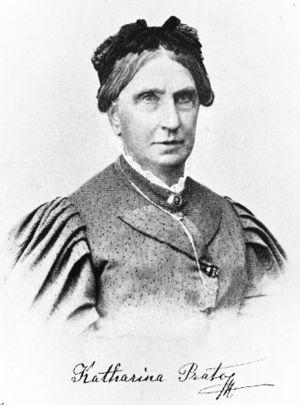
Katharina Prato, nom de plume de Katharina Pratobevera est une écrivaine autrichienne de livres de cuisine. En 1858, elle publie Die süddeutsche Küche qui devint extrêmement populaire pendant des décennies, atteignant une 80e édition en 1957.